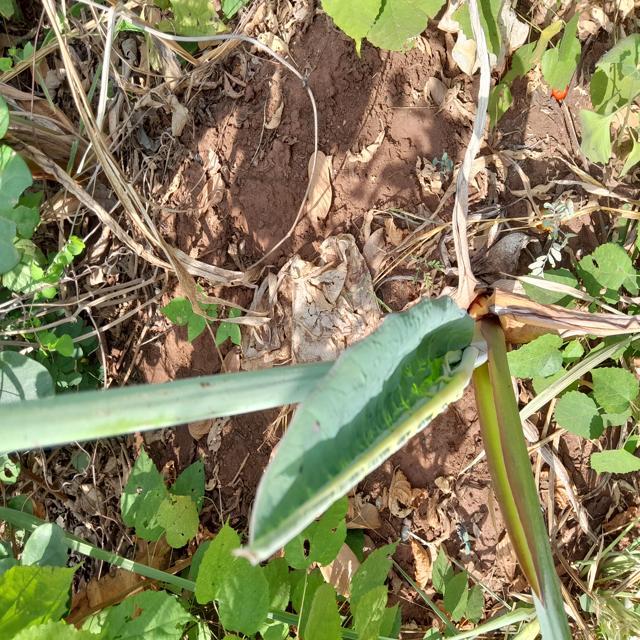
Label: Healthy